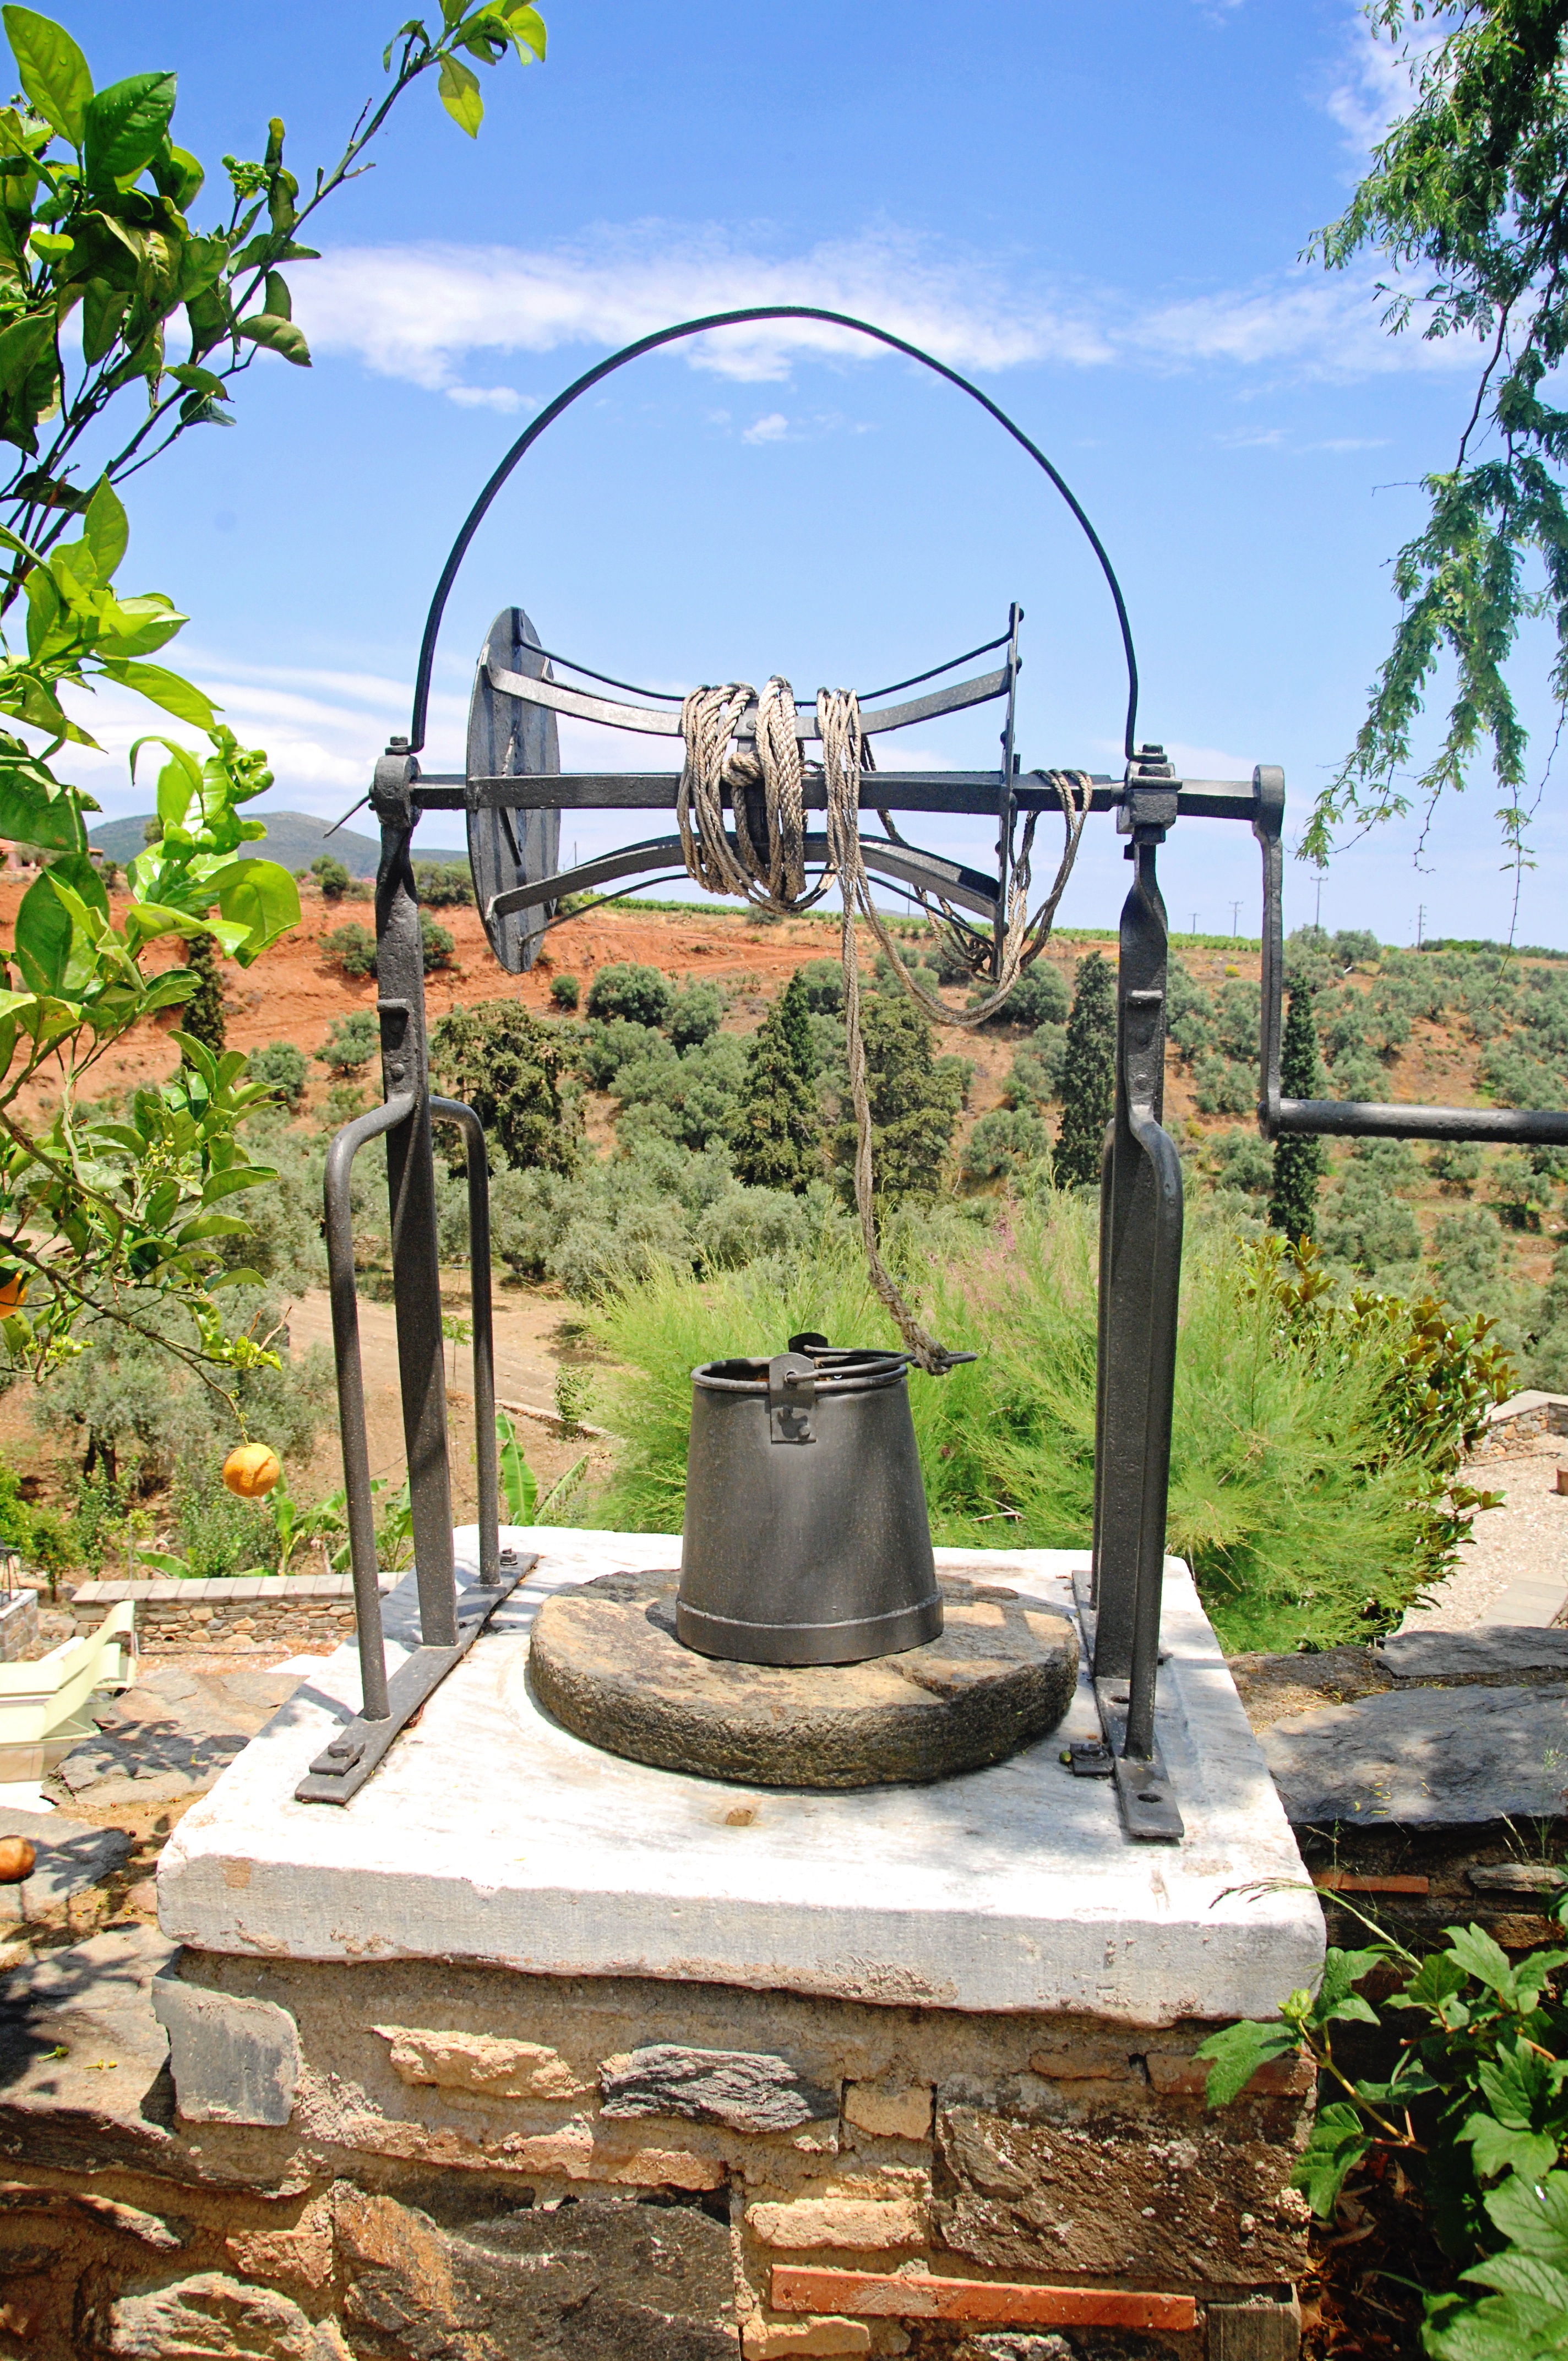
summer, garden, lifestyle, sculpture, well, greece, water feature, man made object